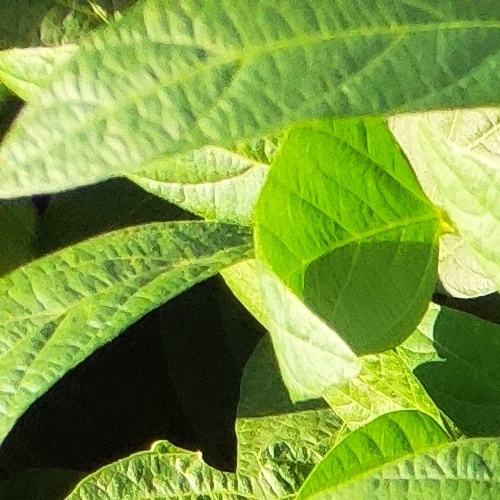
Label: Healthy